The Landlord's Game

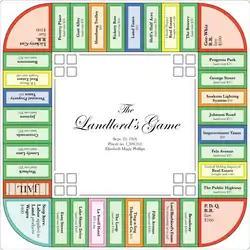
"Landlord's Game" board, based on Magie's 1924 US patent (no. 1,509,312)

The set had rules for two different games, anti-monopolist and monopolist. The anti-monopolist rules reward all players during wealth creation, whereas the monopolist rules incentivize forming monopolies and forcing opponents out of the game. In the anti-monopolist or single-tax version (later called "Prosperity"), the game is won when the player with the least money doubles their original stake.